Venus in culture

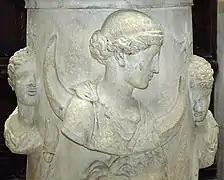
A 2nd-century Roman sculpture of the Moon-goddess Luna accompanied by the Dioscuri (Castor and Pollux), or Lucifer and Vesper. Marble altar, Roman artwork, 2nd century CE. From Italy

The Ancient Greeks called the morning star , (epithet of Hecate), the "Bringer of Light". Another Greek name for the morning star was Heosphoros (Greek "Heōsphoros"), meaning "Dawn-Bringer". They called the evening star, which was long considered a separate celestial object, "" (the "star of the evening"). Both were children of dawn Eos and therefore grandchildren of Aphrodite. By Hellenistic times, the ancient Greeks had identified these as a single planet, though the traditional use of two names for its appearance in the morning and the evening continued even into the Roman period.